Nashville Blues

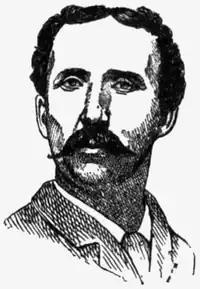
A black and white portrait illustration of a man with a long mustache wearing a suit and tie

Player-manager Bradley wasted no time in beginning to acquire players for the coming season. He pledged to field "the hardest working organization" Nashville had yet seen. Eight of the 12 players who began the season with the Blues had prior experience on major league teams. The most seasoned members of the roster were Bradley, Jim Clinton, Larry Corcoran, and Jackie Hayes, who had each appeared in at least 275 big league games. Bradley's men were to report to Sulphur Spring Park on March 15 to begin practice.